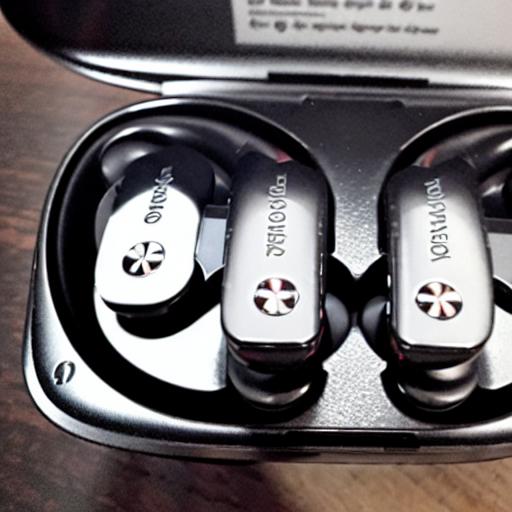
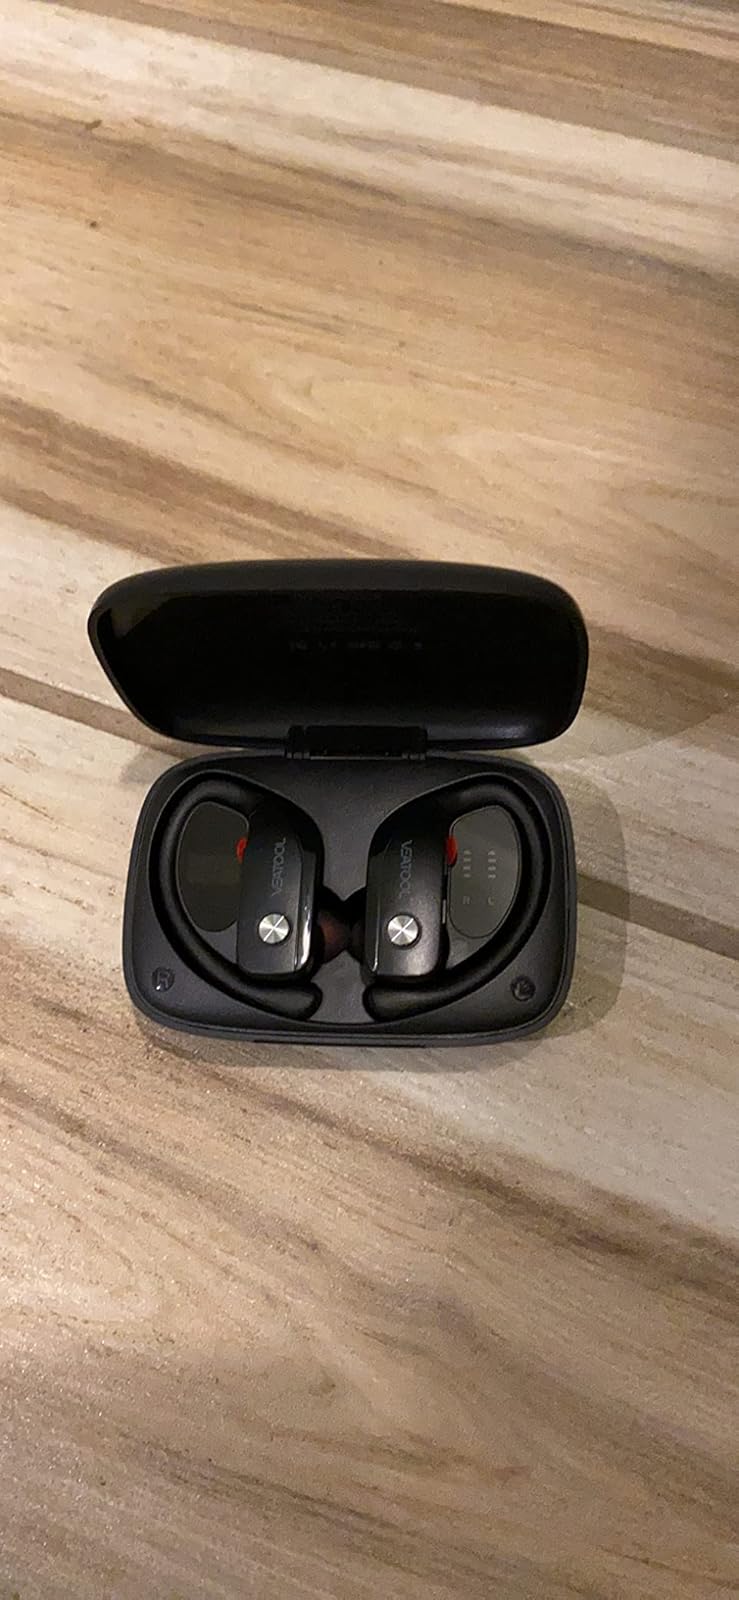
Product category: earbuds
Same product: no